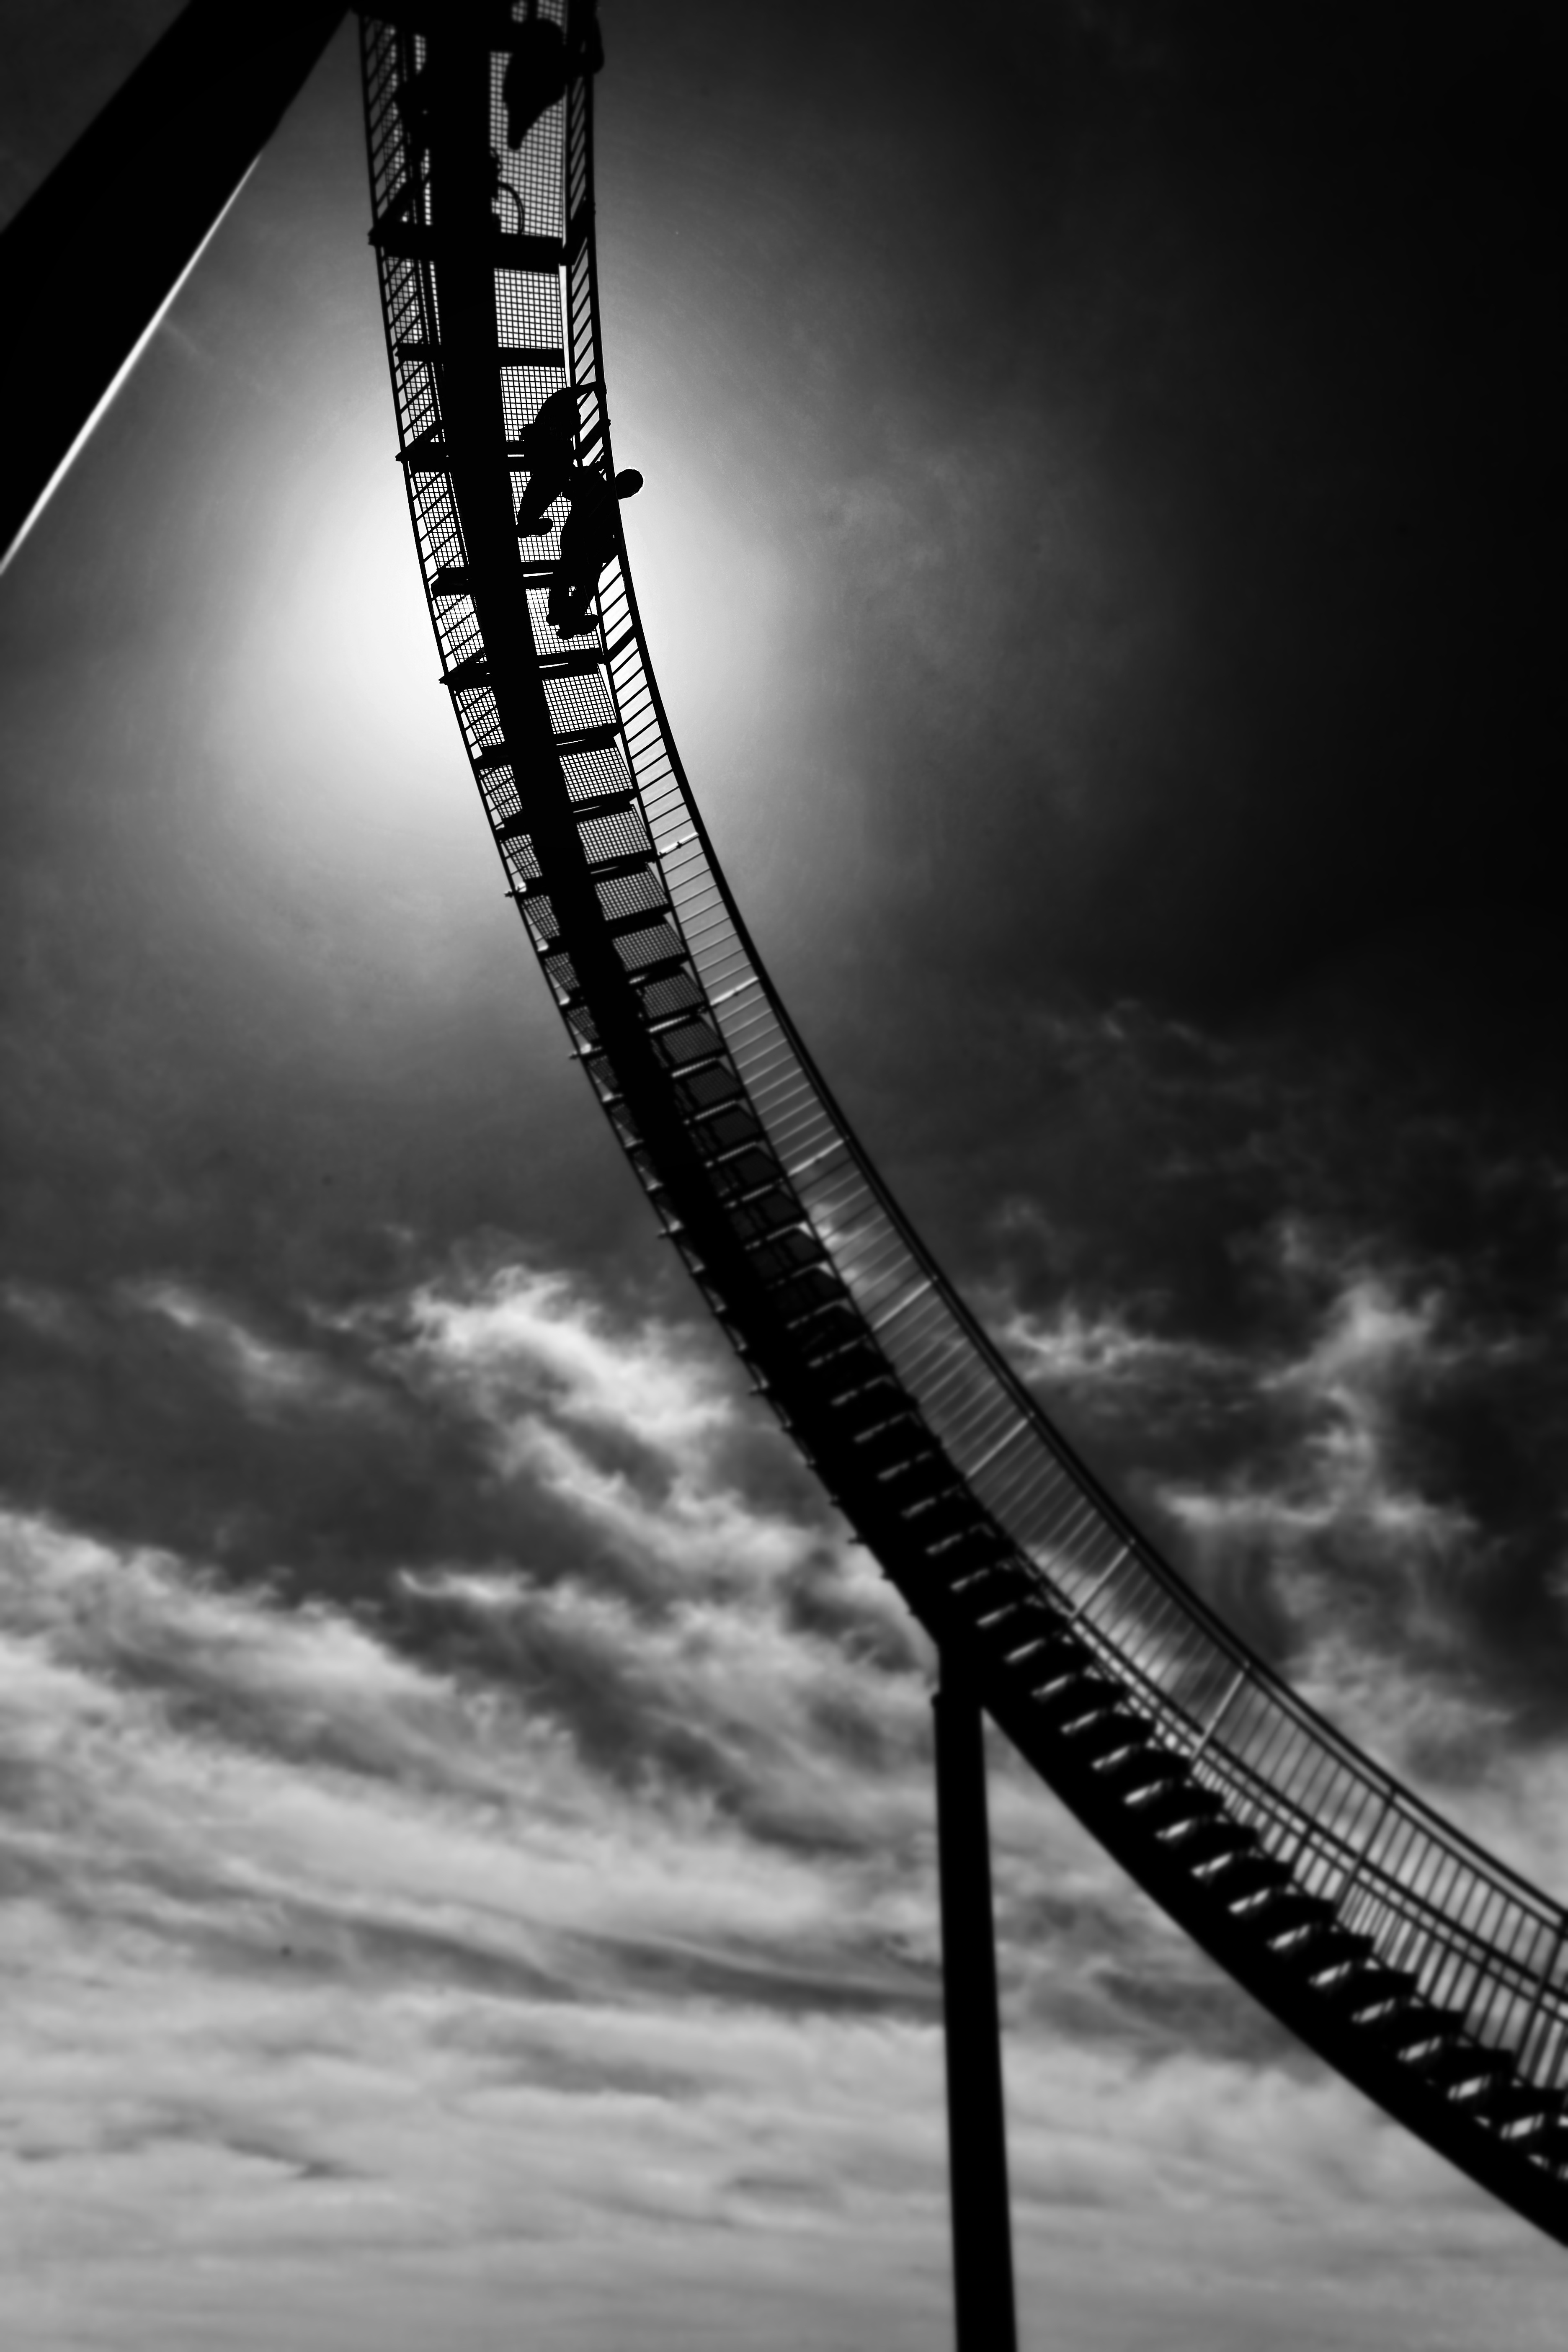
black and white, white, photography, rail, line, action, park, ride, steep, coaster, attraction, black, monochrome, extreme, speed, thrill, leisure, height, rollercoaster, fun, curves, symmetry, joy, amusement, fast, enjoyment, shape, entertainment, excitement, inclines, adrenaline, acceleration, amusement ride, monochrome photography, nonbuilding structure